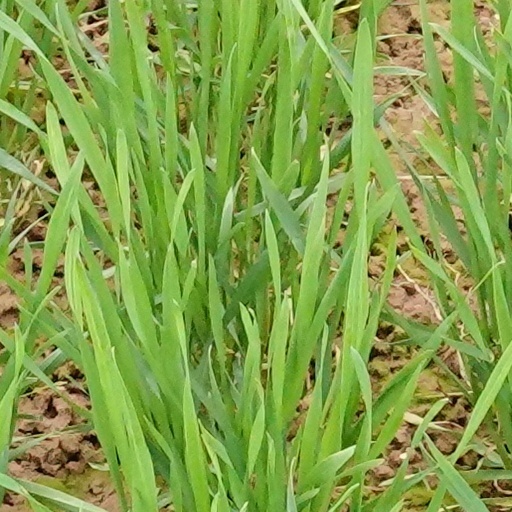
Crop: wheat